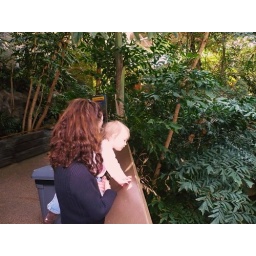
watching the birds in the water with mama